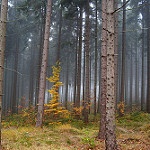
Label: forest